Slovenske Konjice

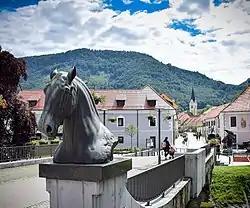
From "Mestni trg" (Town Square) towards "Stari trg" (Old Square)

Over the centuries, the name "Konjice" appears in written documents in various forms: "Gonviz" (1251), "Gombicz" (1370), "Gannabitz" (1570), "Gonaviz" (1594), "Gonavitz" (1630), "Gonwitz" (1636), "Gonowitz" (1662), "Ganowiz" (1680), "Gonnawitz" (1680), and modern German "Gonobitz". The adjective "Slovenske" was added to the Slovene name "Konjice" in 1934, under the Kingdom of Yugoslavia, in order to distinguish it from the town of Konjic in Bosnia and Herzegovina.